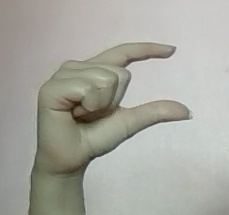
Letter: dal